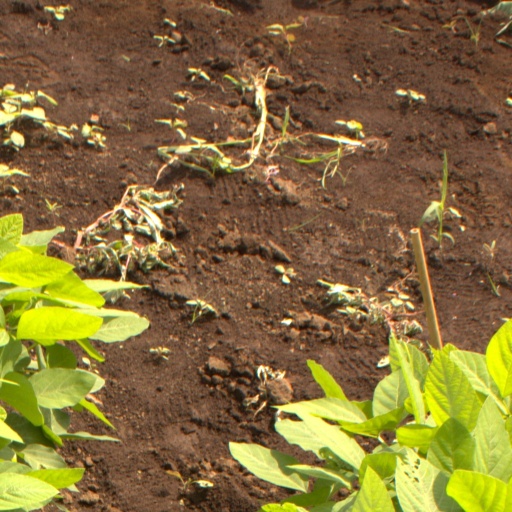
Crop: soybean